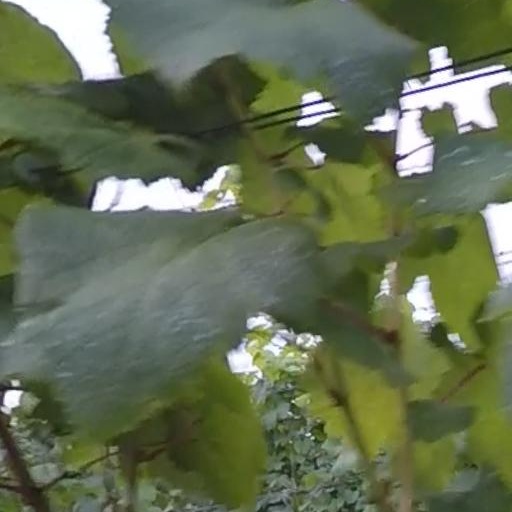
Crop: grape